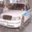
Label: automobile